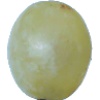
Label: Grape White 1